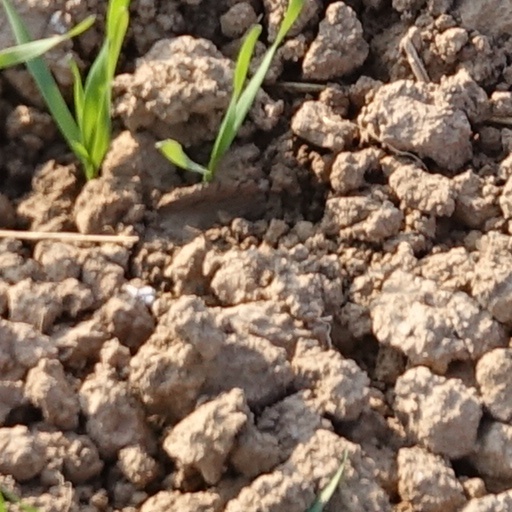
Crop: wheat